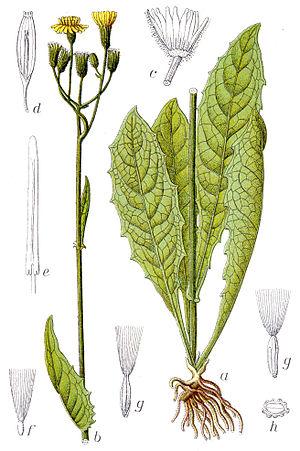
Cette liste de Tracheophyta de Bosnie-Herzégovine, ainsi que d’espèces introduites est un aperçu incomplet d’espèces de mousses, de fougères, de gymnospermes et d’angiospermes citées dans la littérature disponible en langues bosniaque, croate, serbe et serbo-croate. Cet aperçu n’inclue pas des espèces cultivées ni celles occasionnellement introduites.